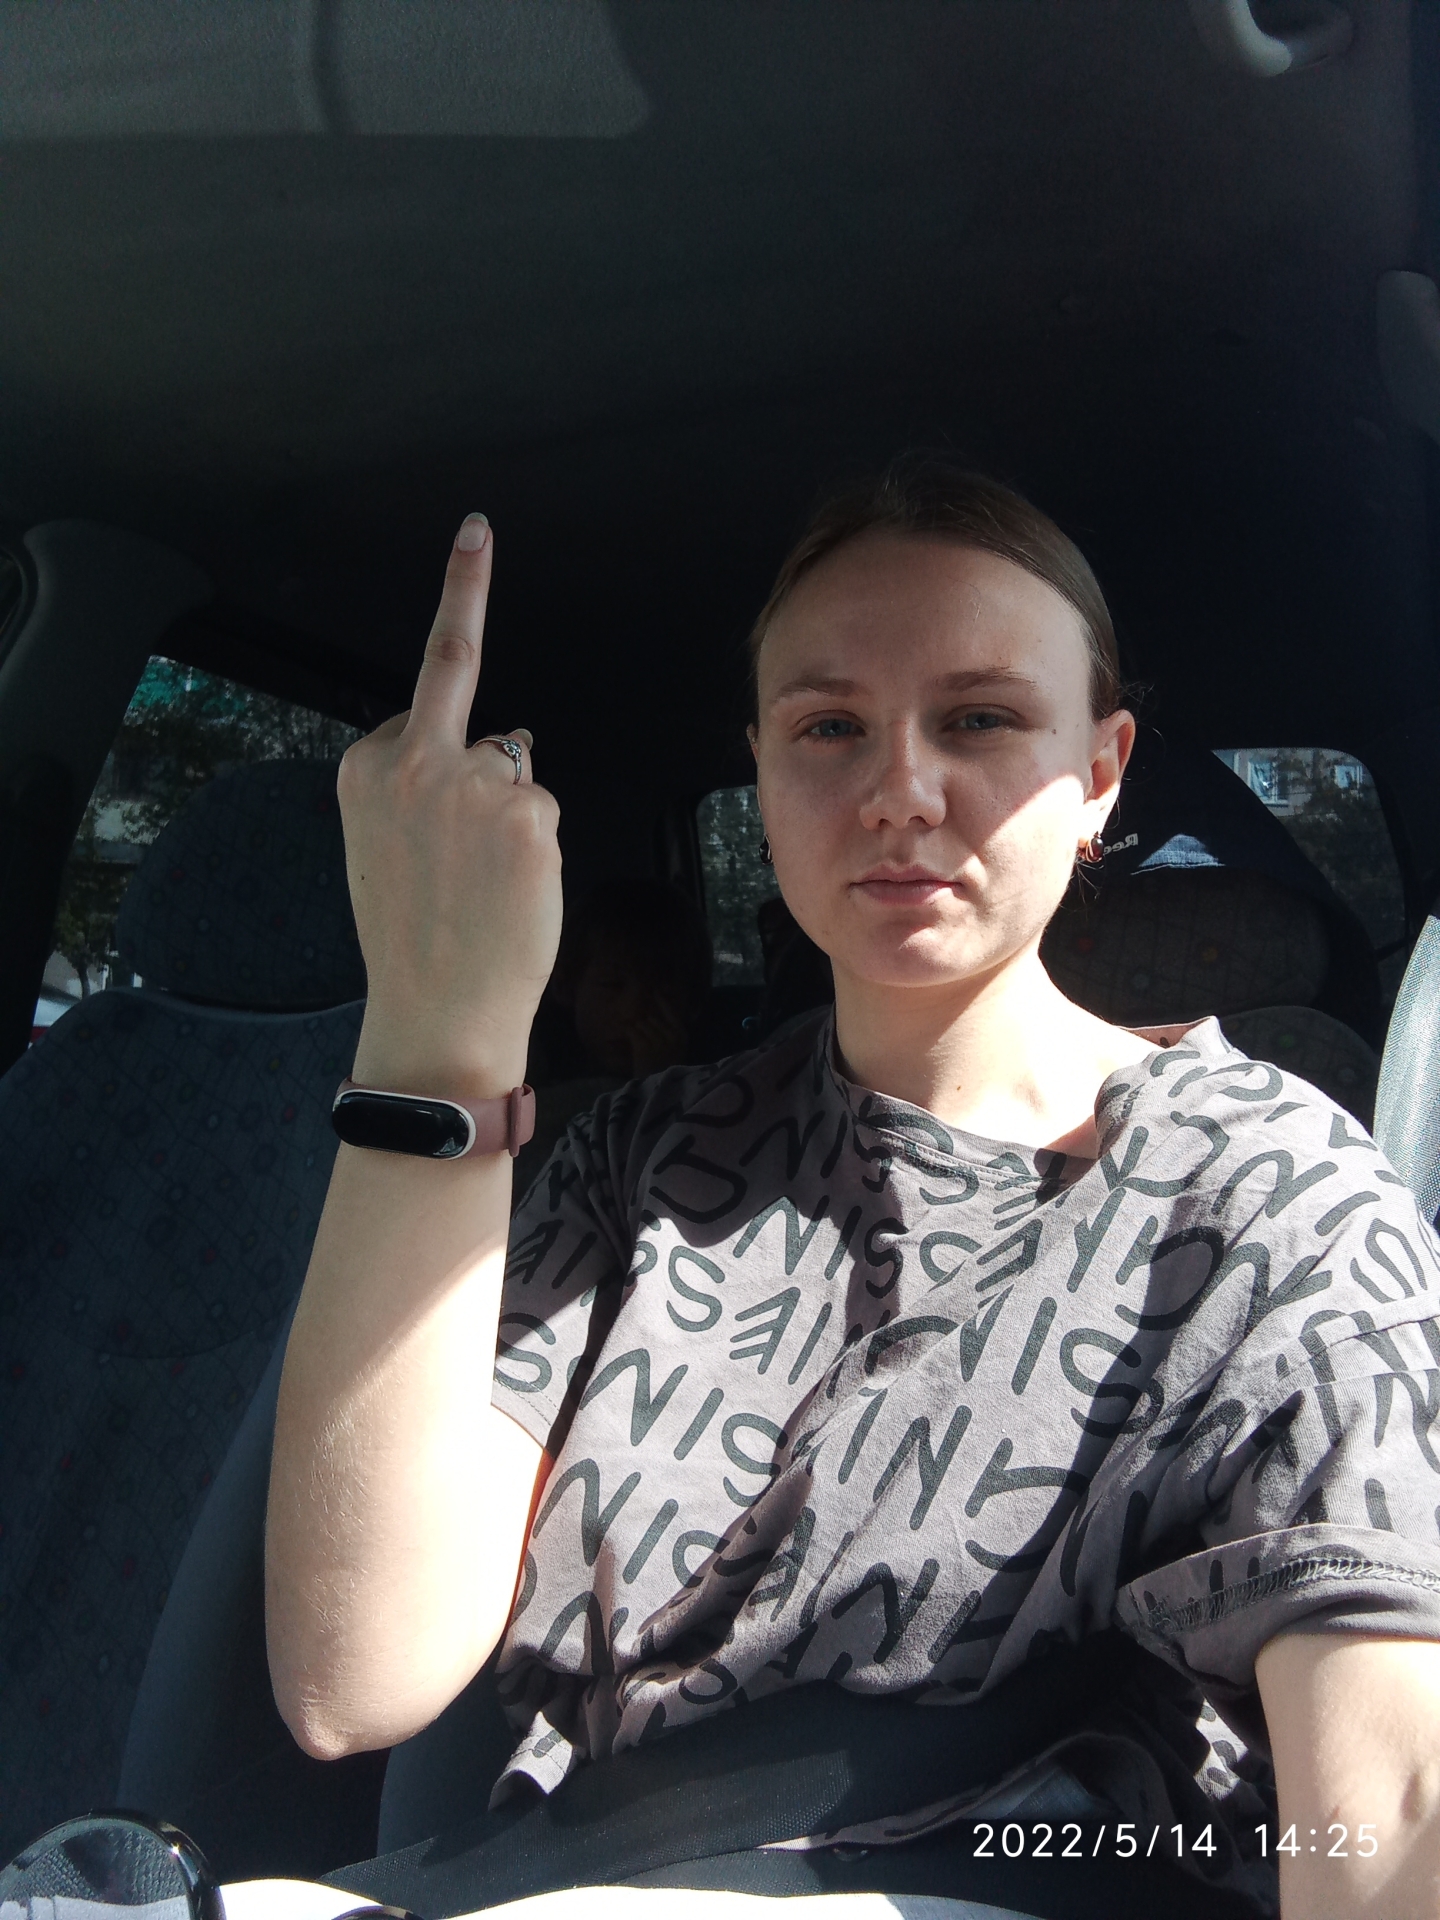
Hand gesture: middle_finger